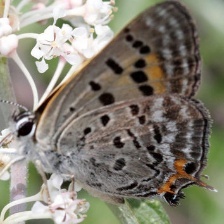
Species: COPPER TAIL